Schauburg (Munich)

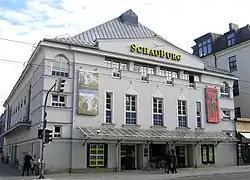
Image of Schauburg (Munich) Theatre

Schauburg is a theatre in Munich, Bavaria, Germany.